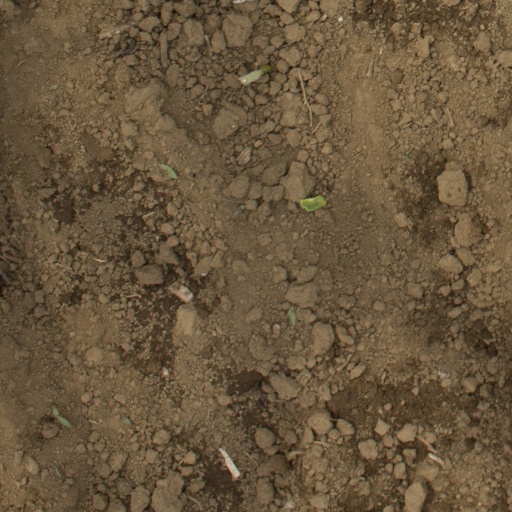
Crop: Jerusalem artichoke